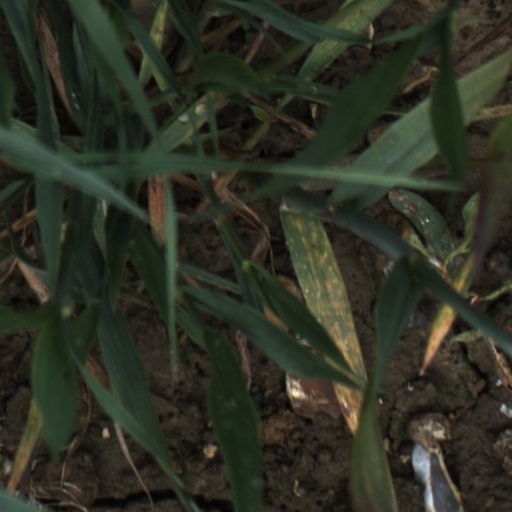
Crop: wheat